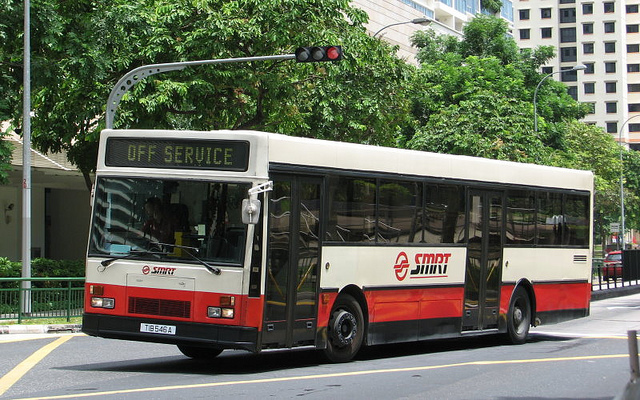
user: Given an image and a question. Answer the question in a short answer. Question: What transport company owns this bus? Short Answer:
assistant: smrt